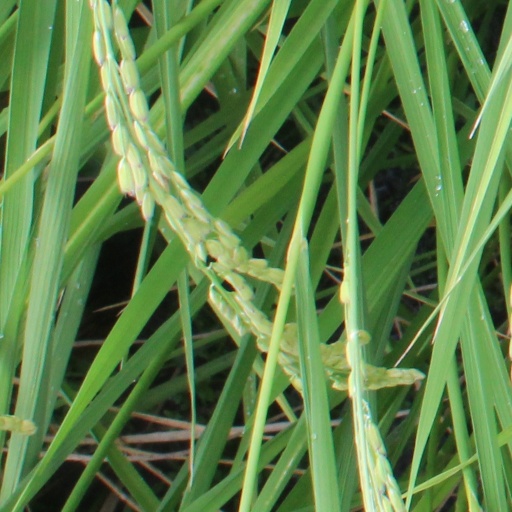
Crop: rice